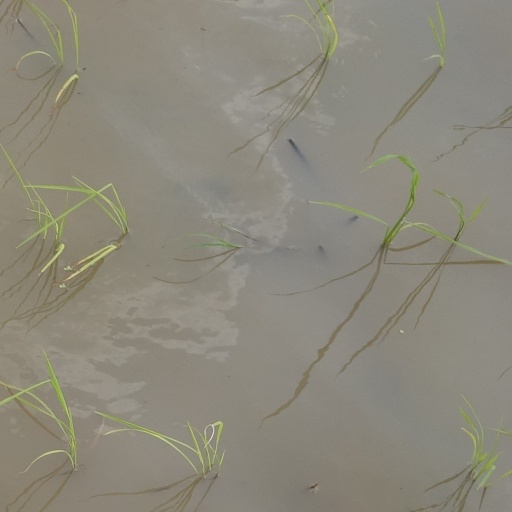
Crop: rice